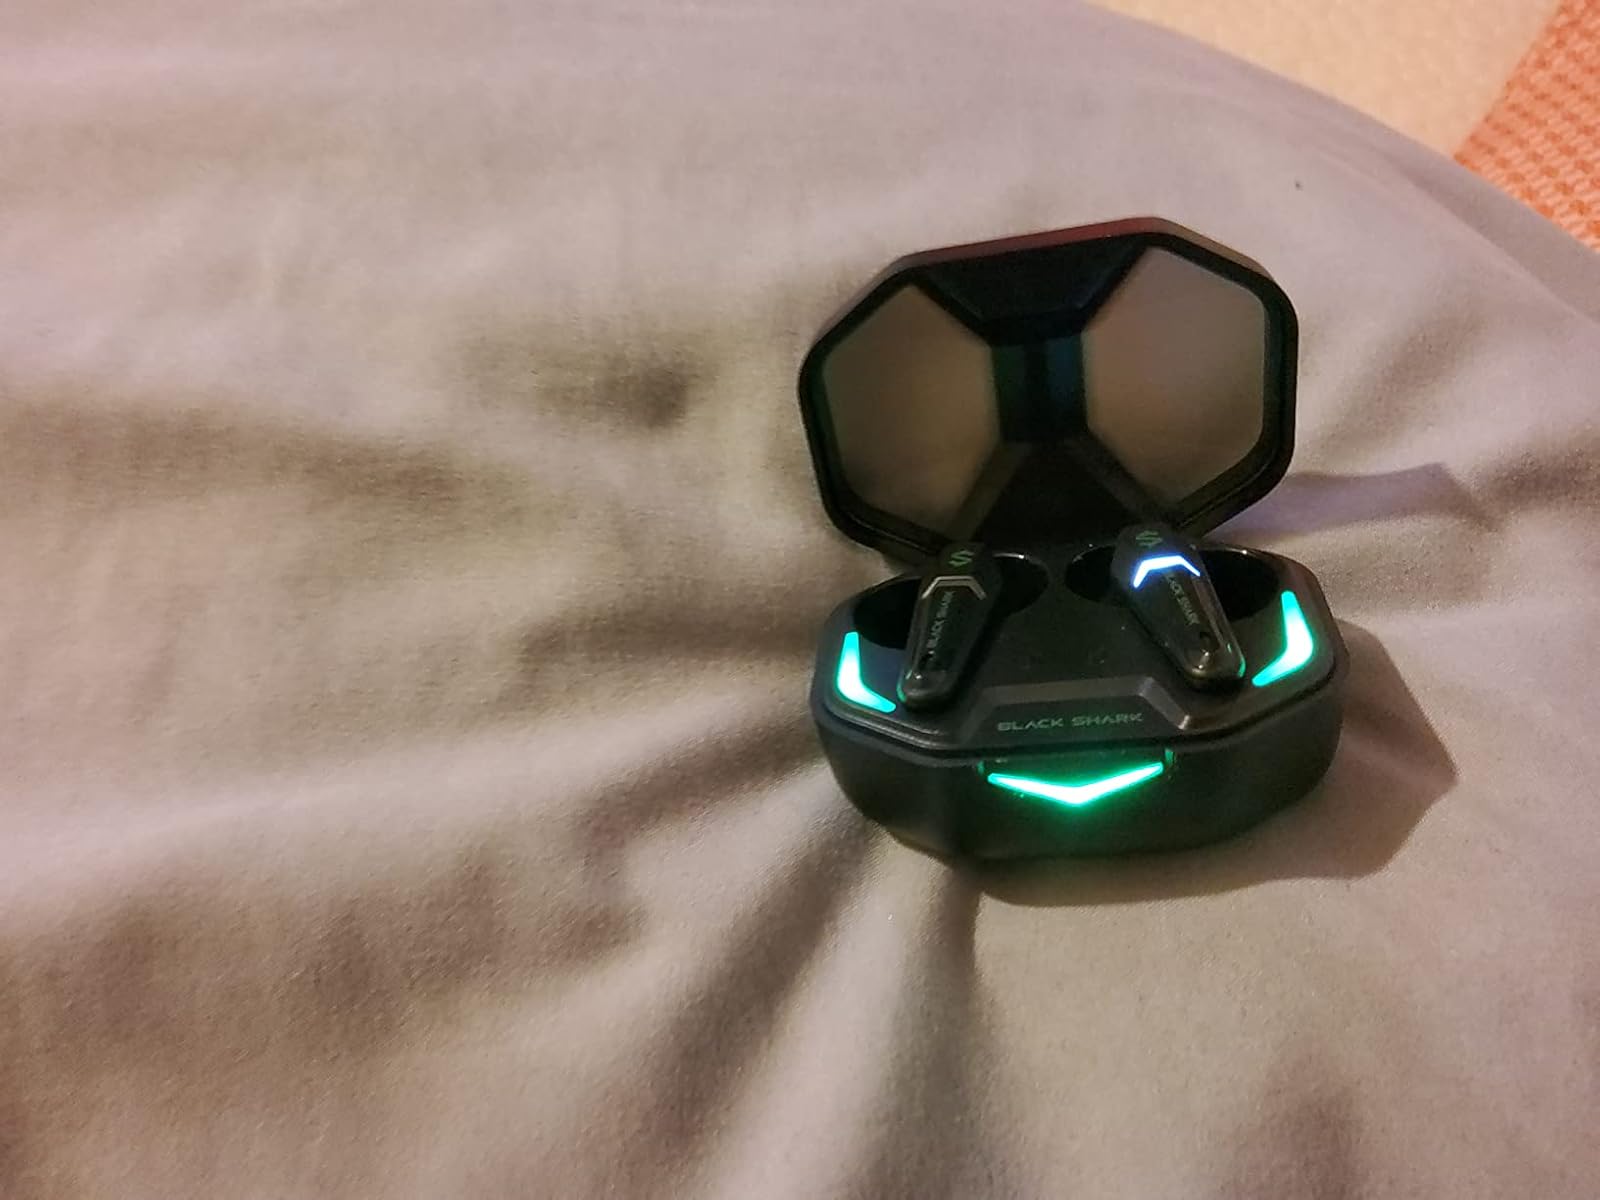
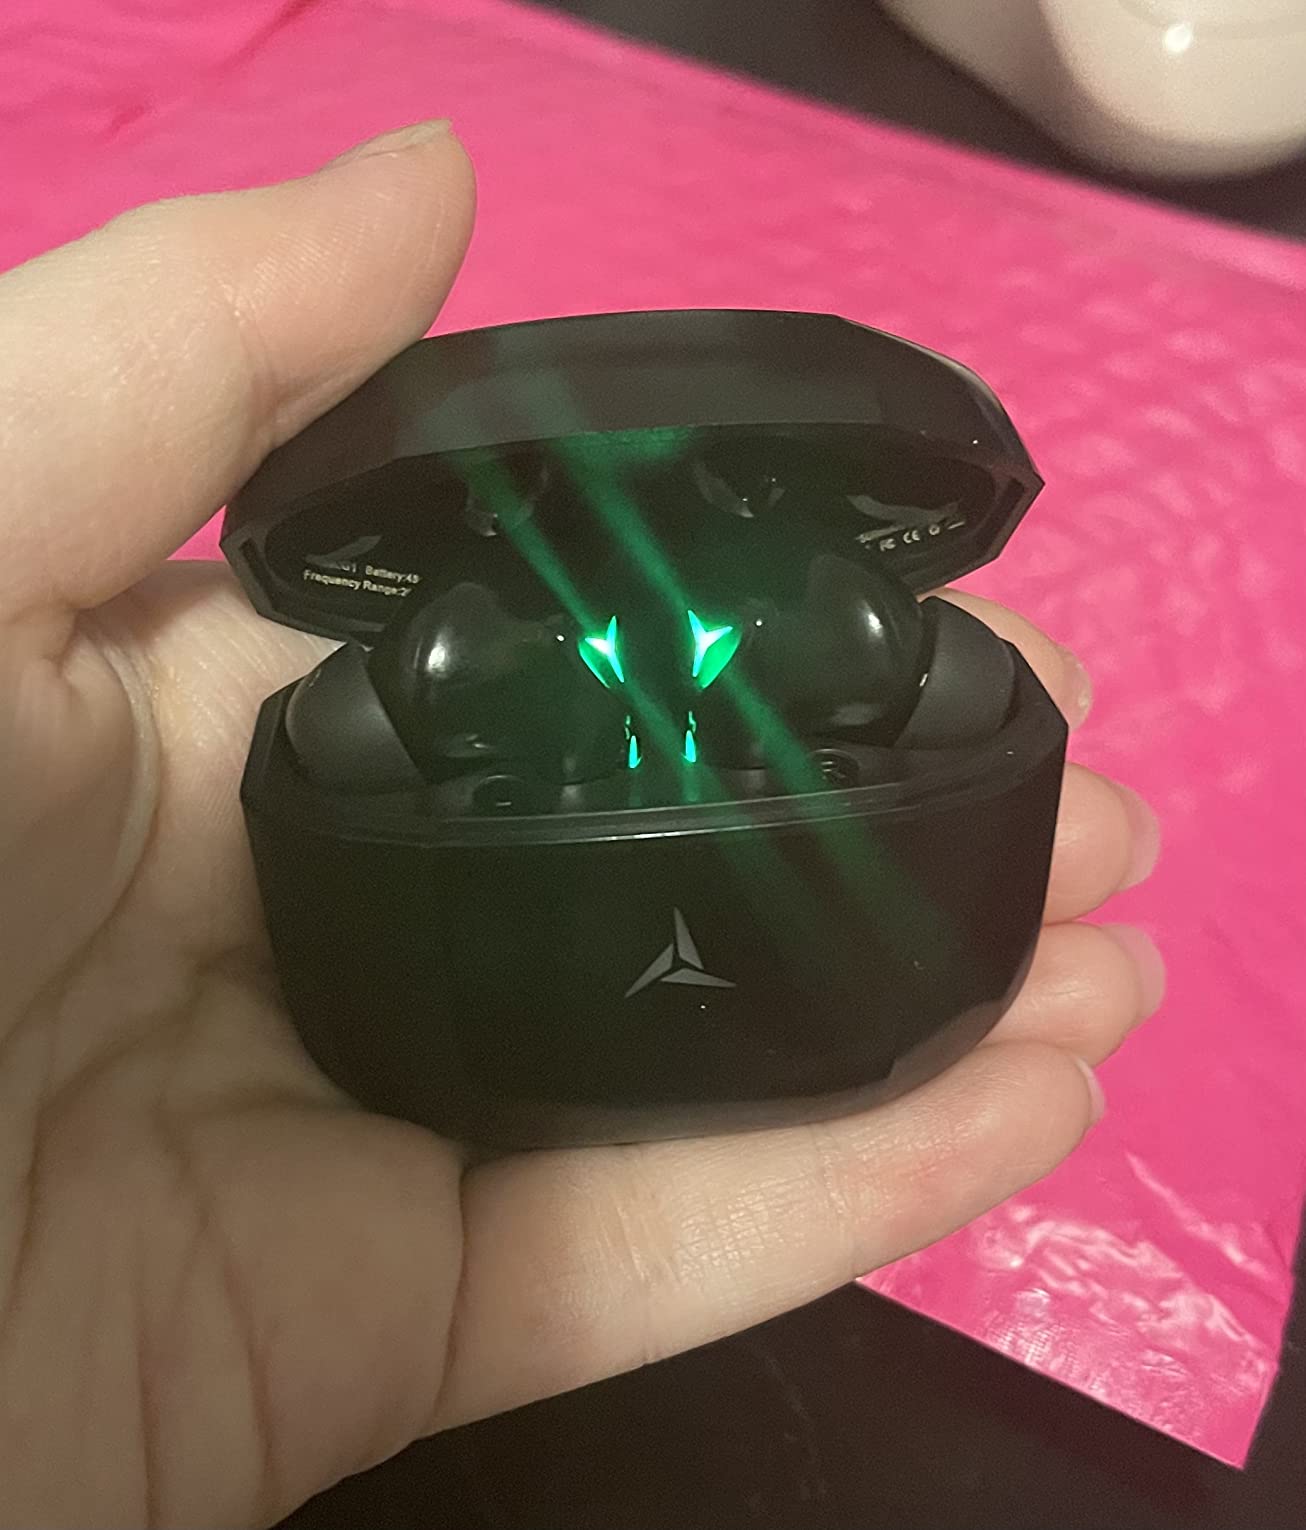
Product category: earbuds
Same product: no